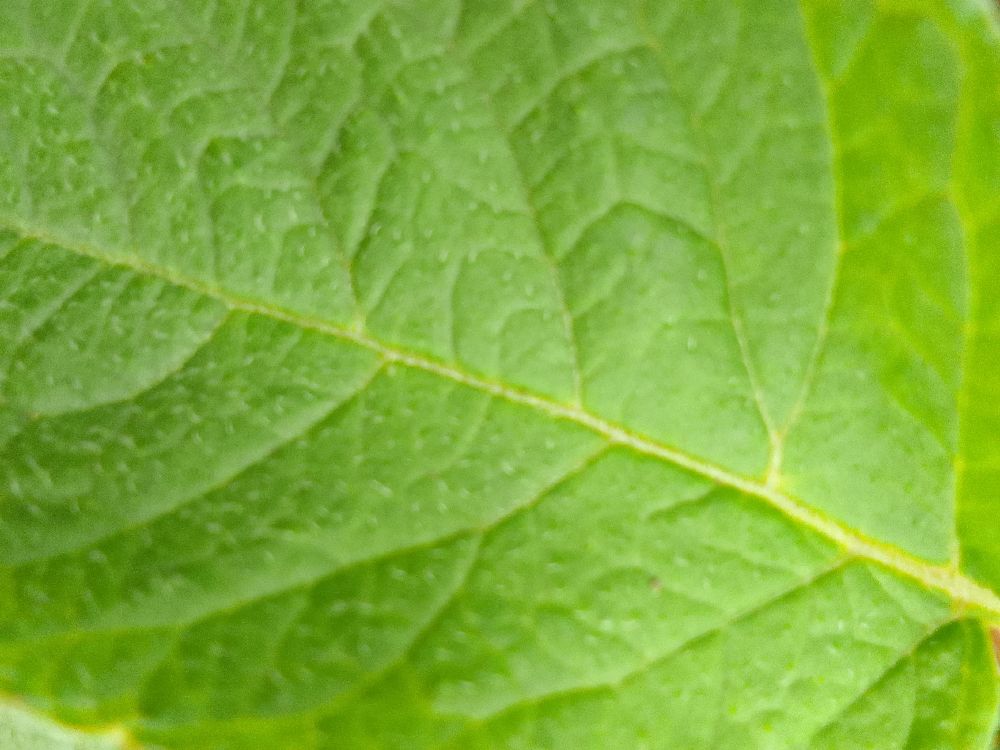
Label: Healthy